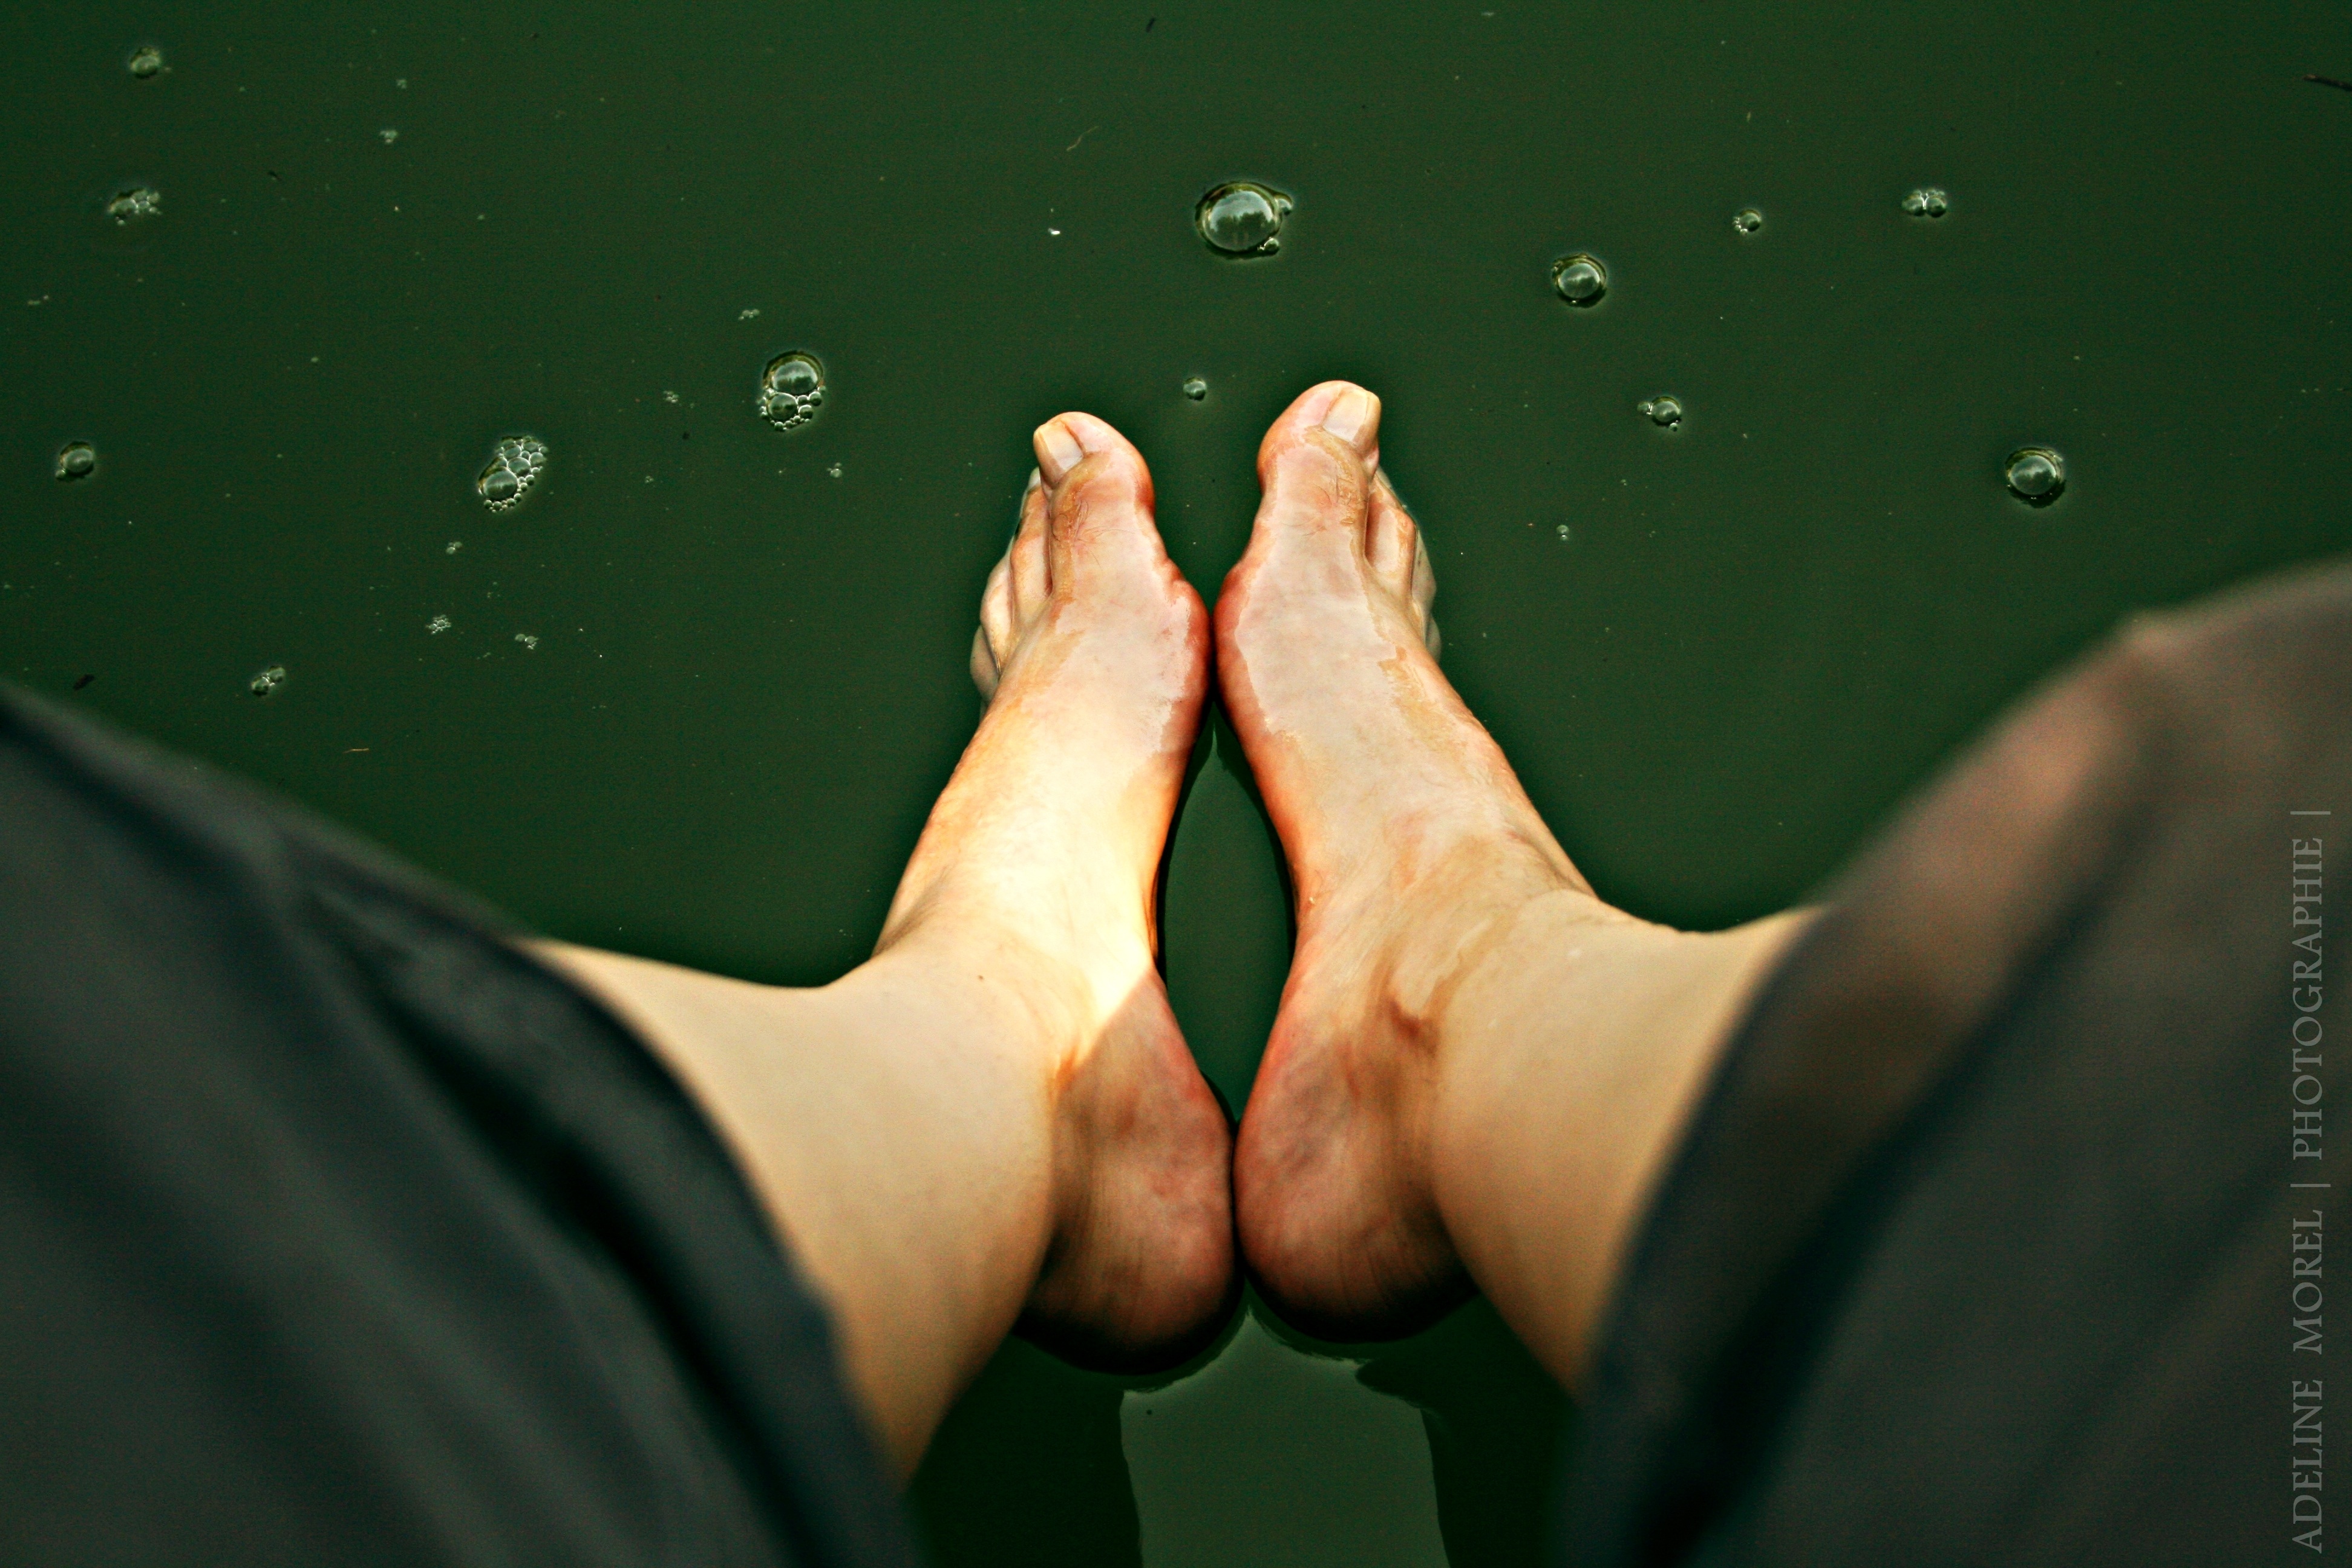
hand, water, feet, leg, finger, green, sitting, arm, close up, bubbles, interaction, sense